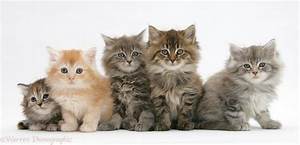
Label: cat